Richárd Erdős

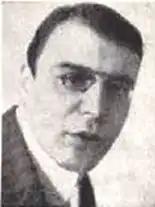
Richárd Erdős

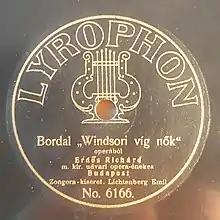
Drinking Song from Nicolai's "The Merry Wives of Windsor", 1905 recording

Richárd Erdős (Brno, 18 May 1881 – 9 June 1912, Frankfurt) was a Jewish Hungarian bass opera singer who was father of the American children's author Richard Erdoes.